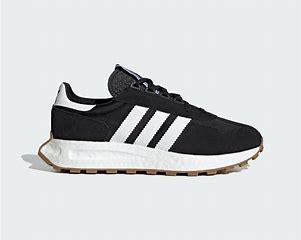
Brand: Adidas
Model: Retropy E5